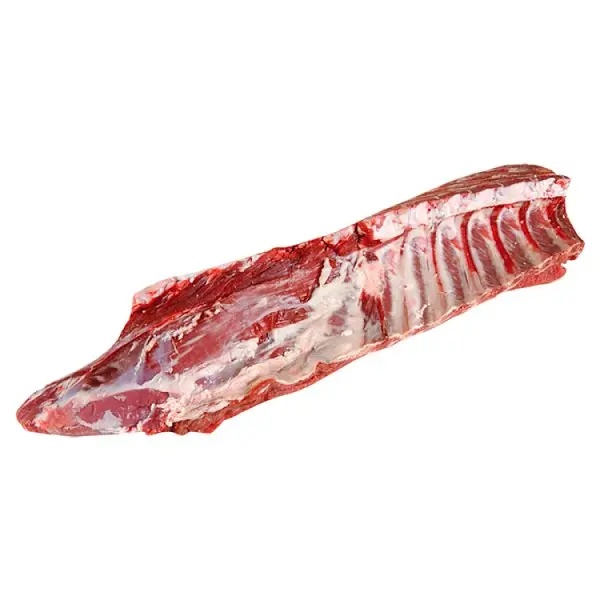
Veal Loin 4Kg
Veal Loin This Veal Loin is a versatile and flavorful cut of meat that is perfect for a variety of dishes. With its tender texture and rich taste, it is sure to impress your taste buds. Made from high-quality veal, it is a great source of lean protein and essential vitamins and minerals. Elevate your meals with this premium cut of Veal Loin. Halal Halal Product Disclaimer The image and summary details have been prepared for illustration and information purposes only. On occasion, the actual product may differ from that shown. Whilst we have taken every care in preparing this summary and believe it to be accurate, it is not a substitute for reading the product packaging or label prior to use. You should note that products and their ingredients are subject to change. If you do require precise ingredient information, you should consult the manufacturer, whose contact details will appear on the packaging or label. Honesty Sales is therefore unable to accept liability for any incorrect information. Where this description contains a link to another party's website for further information on the product, please note that Honesty Sales has no control over and no liability for the contents of that website. This data is supplied for personal use only. It may not be reproduced in any way whatsoever without Honesty Sales's prior consent nor without due acknowledgment.
Brand: Honesty Sales U.K
Category: Food, Beverages & Tobacco > Food Items > Meat, Seafood & Eggs > Meat > Fresh & Frozen Meats > Poultry